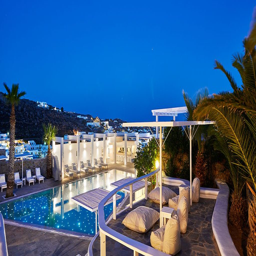
or simply relax in the romantic atmosphere of your hotel